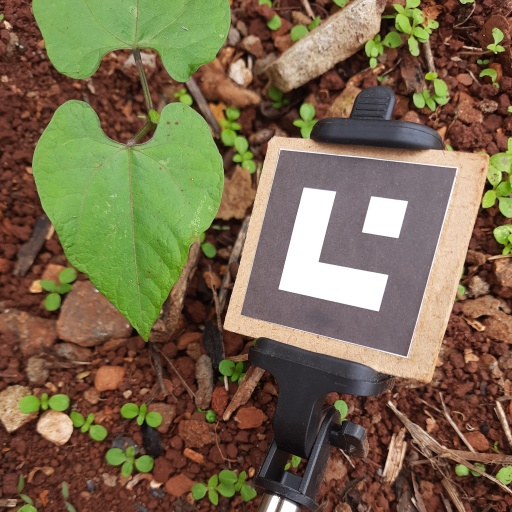
Observations: wavy surface, no eating holes, with soild dust, under cloudy sky